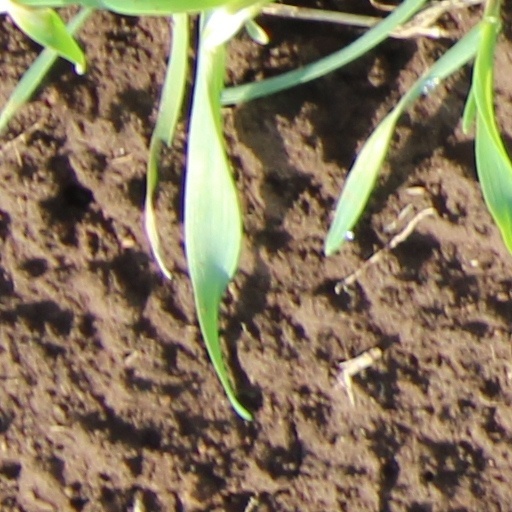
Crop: wheat